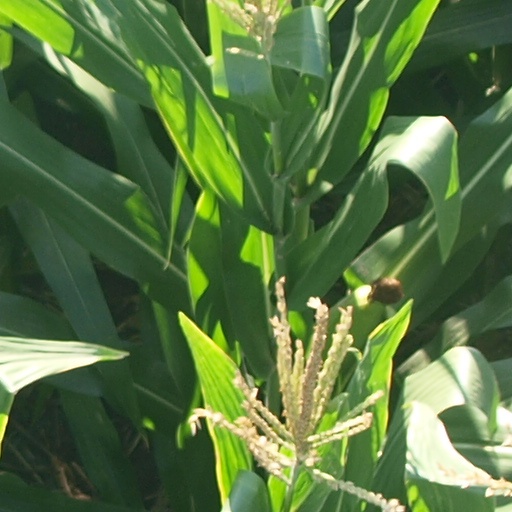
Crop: maize; corn